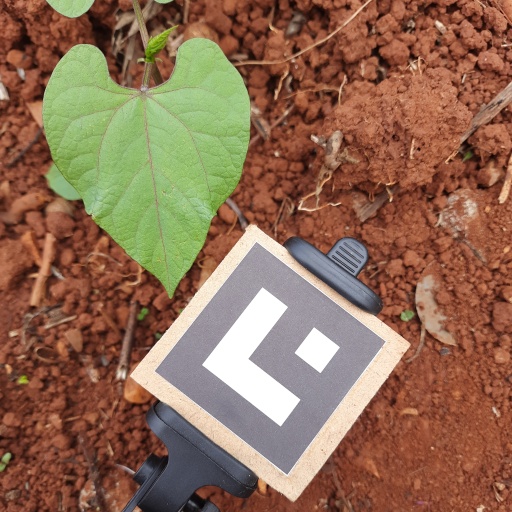
Observations: wavy surface, no eating holes, under sunlight